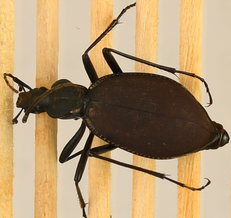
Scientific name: Scaphinotus angusticollis
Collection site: Abby Road NEON (ABBY), plot ABBY_006